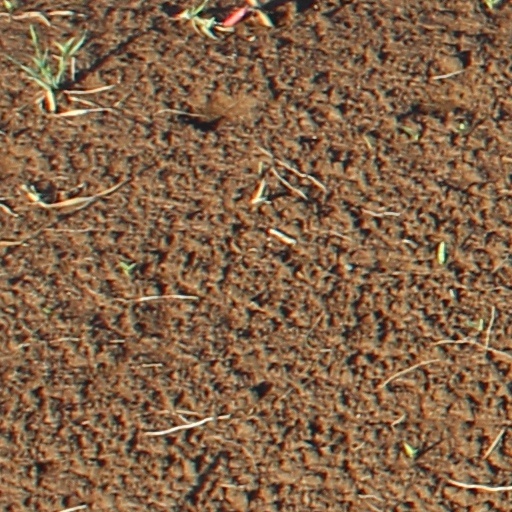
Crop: wheat